Siege of El Rahmaniya

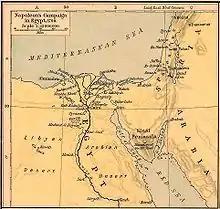
Map of the French invasion

The siege of El Rahmaniya was initiated by an Anglo-Ottoman force against the French troops in El Rahmaniya. After some engagements, the French troops surrendered the town to the allies.